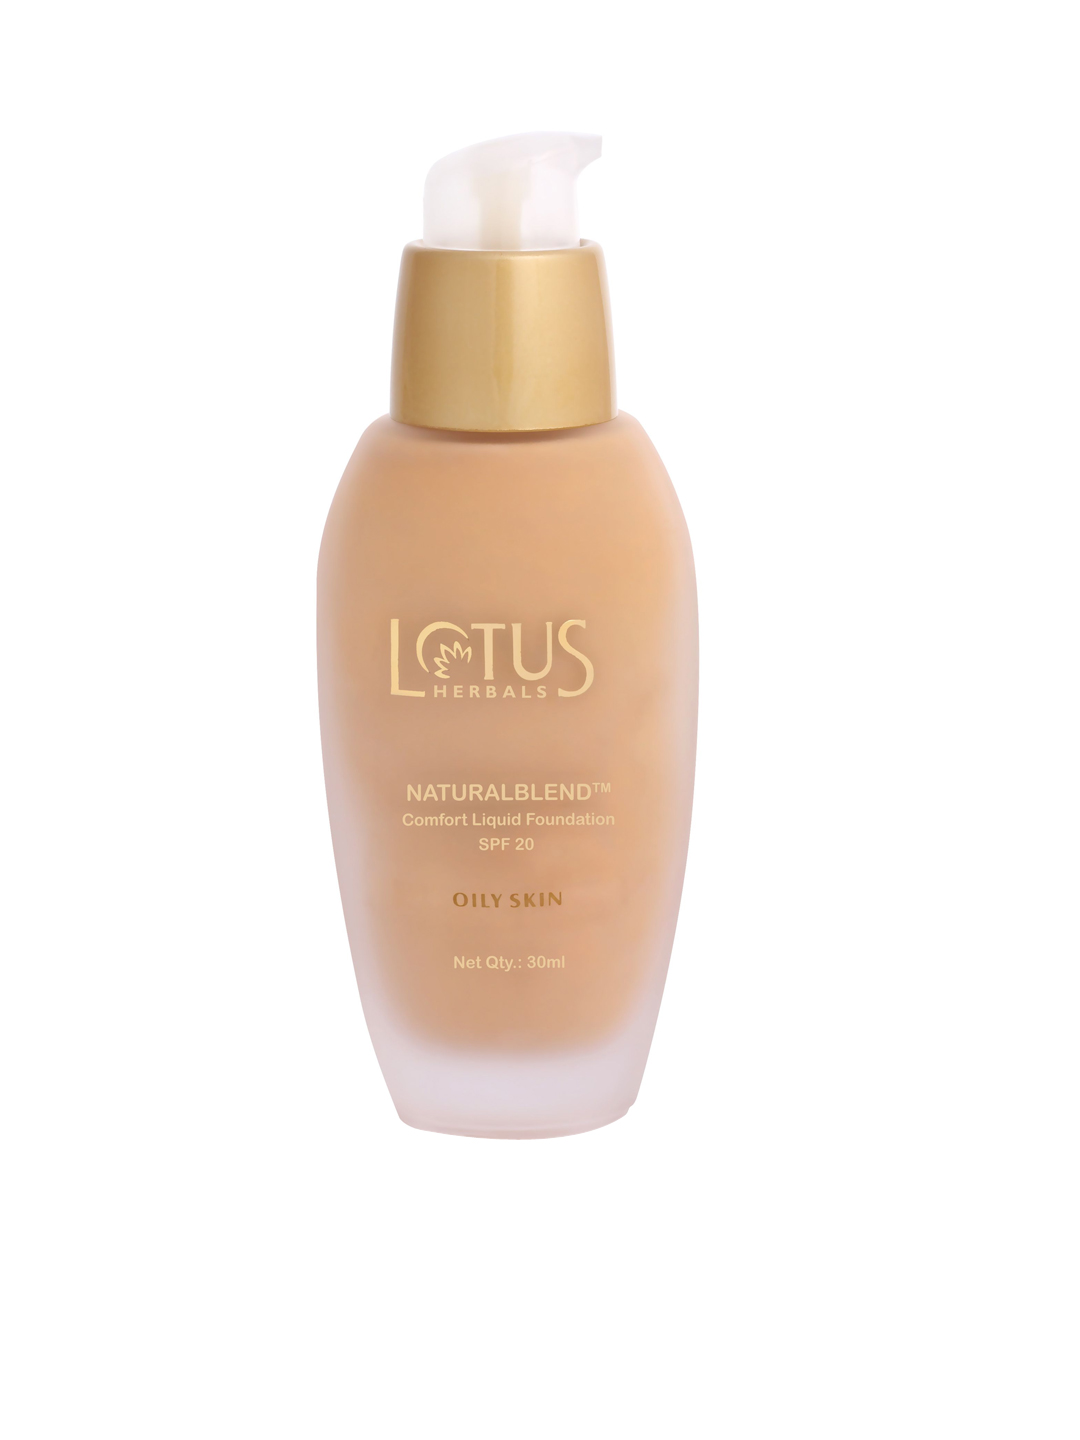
Lotus Herbals Natural Blend Comfort Liquid Sand Foundation 310
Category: Personal Care / Makeup / Foundation and Primer
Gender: Women
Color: Skin
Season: Spring 2017
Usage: Casual